Alex Romero (choreographer)

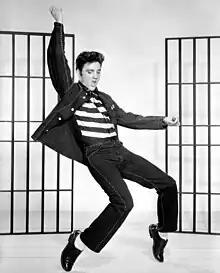

When Romero was assigned by MGM production executive Pandro S. Berman to work on a new Elvis Presley film in 1957, Presley, a non-dancer, was wary. He said that he "didn't want anyone making a Hollywood boy out of me." Romero won over his confidence, and was helped by Russ Tamblyn, who worked with Presley on his leg movement.